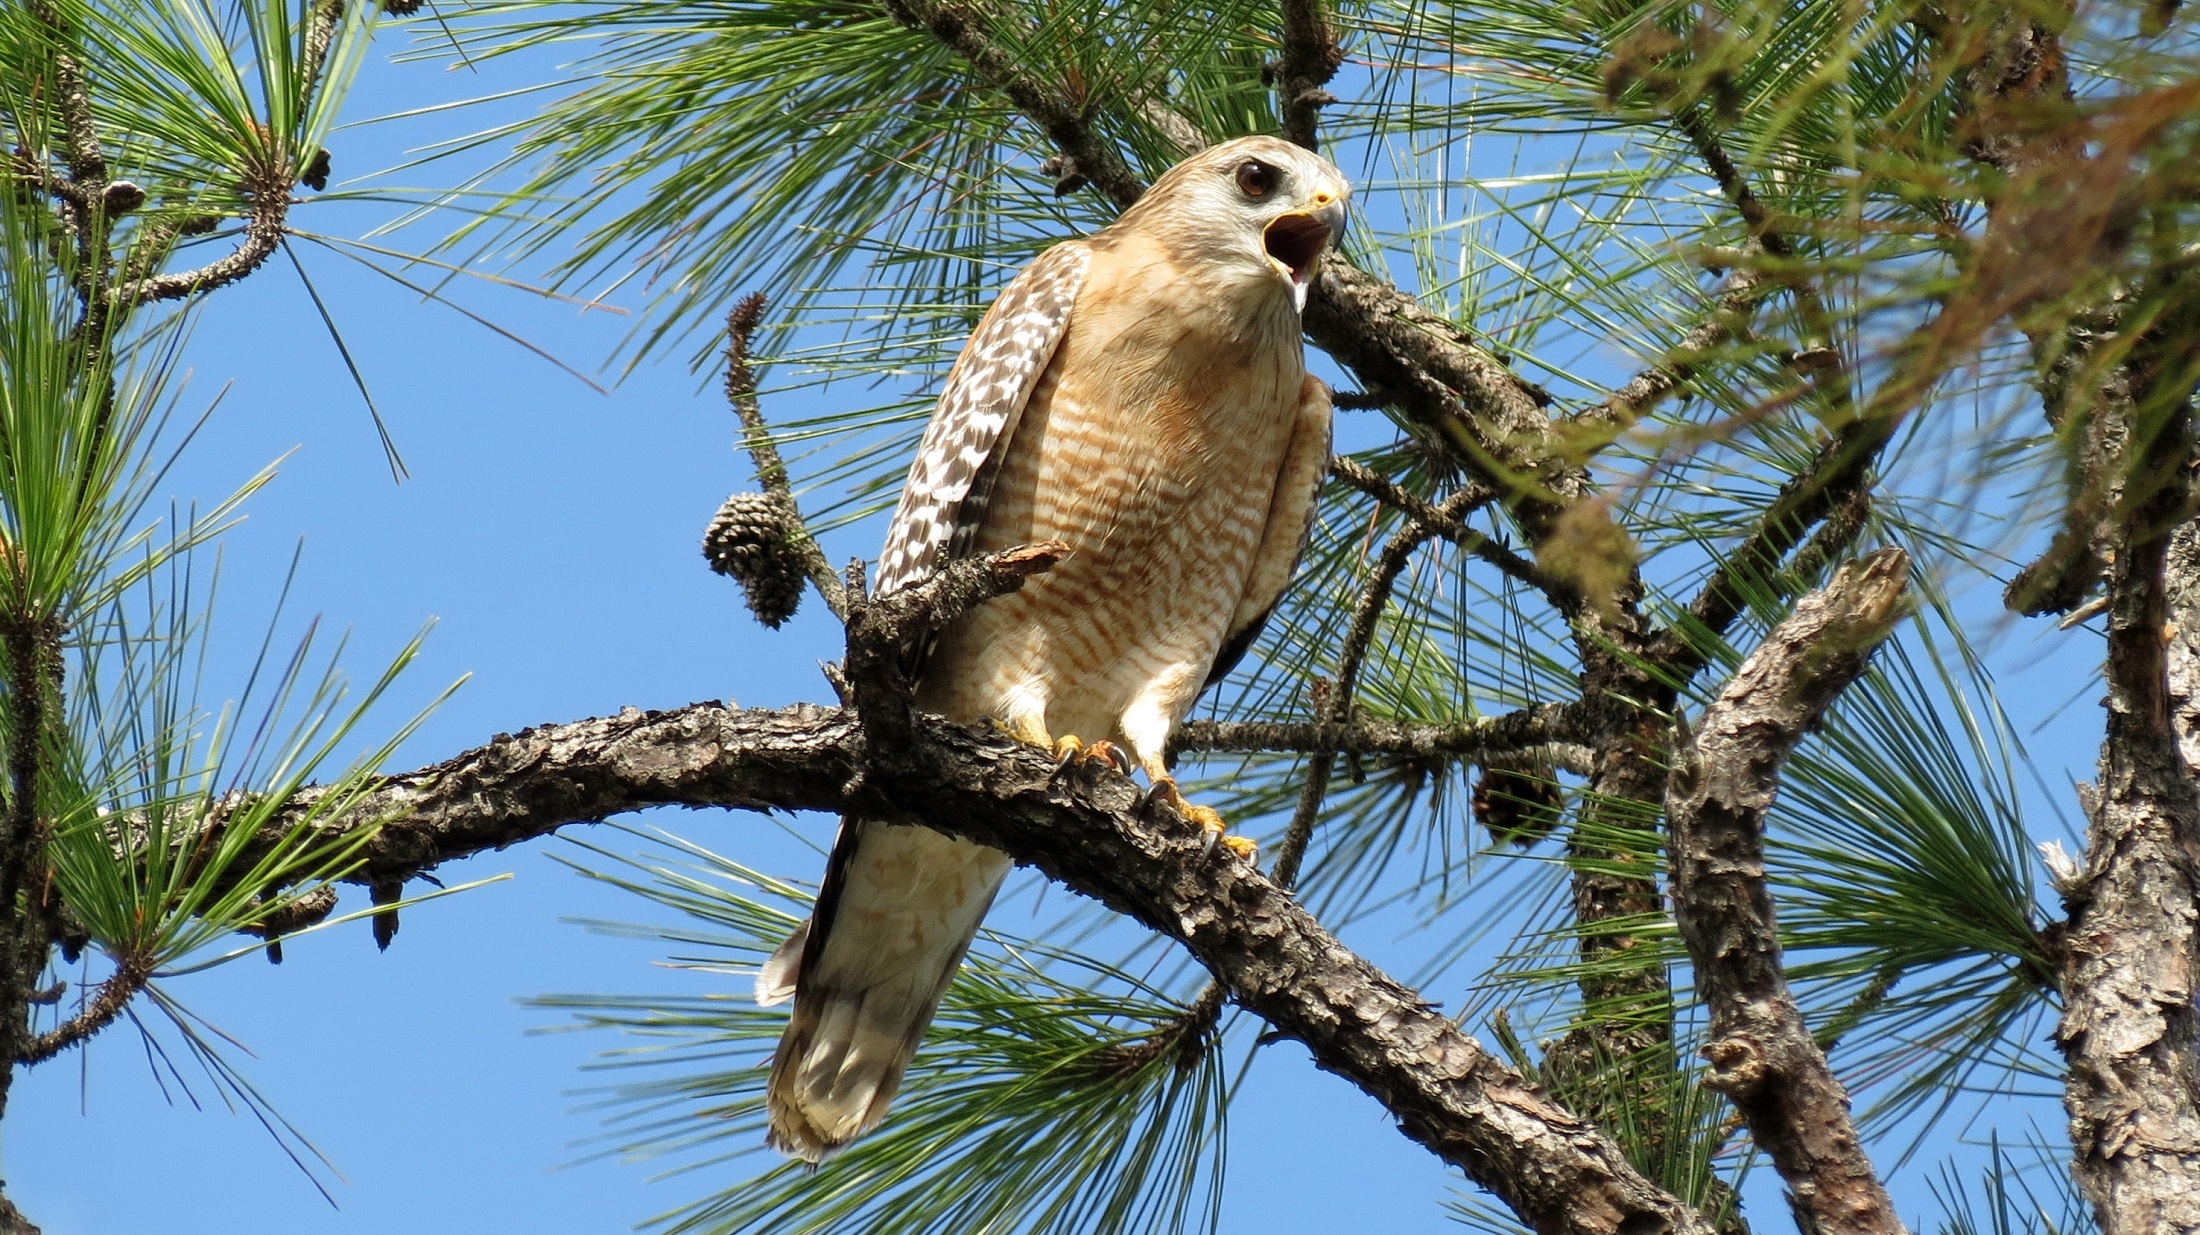
tree, nature, branch, bird, pine, wildlife, portrait, hawk, fauna, raptor, bird of prey, vertebrate, falcon, perched, red shouldered hawk